Acer Inc.

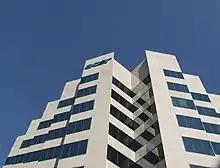
Acer America Headquarters in San Jose

Acer America Corporation, headquartered in San Jose, California, is a member of the Acer Group. Acer's R&D, engineering, manufacturing, and marketing operations in the United States and Canada are handled by Acer America. The U.S. headquarters was opened with a staff of three in 1985, as Multitech Electronics USA, in Mountain View, California. In 1986, the U.S. headquarters were moved to San Jose, California.